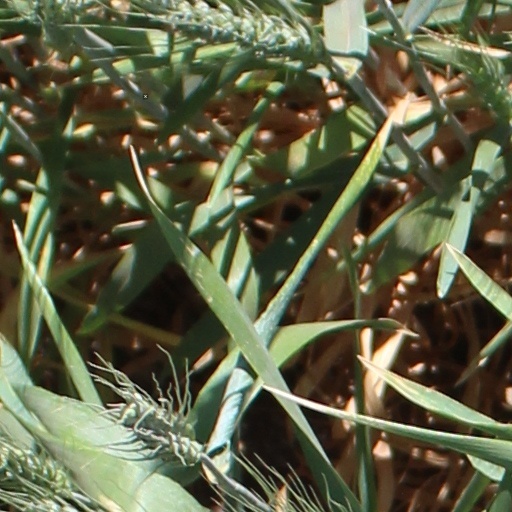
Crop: wheat